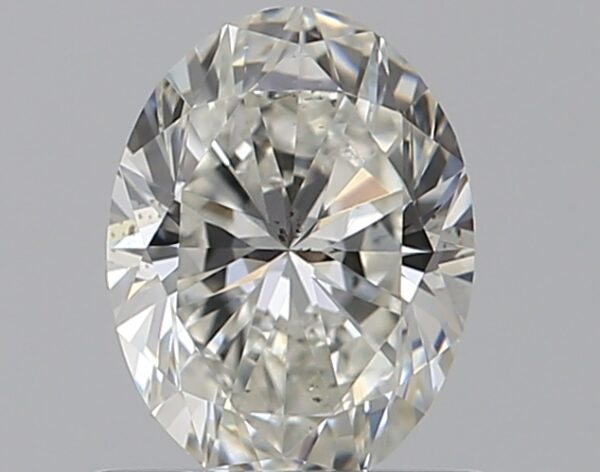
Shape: oval
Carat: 0.7
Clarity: SI1
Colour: H
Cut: VG
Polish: EX
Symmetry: VG
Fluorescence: M
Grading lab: GIA
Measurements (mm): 6.66 x 4.99 x 3.21